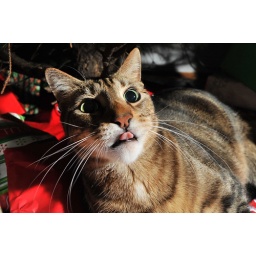
Photo taken of Wilbur under the tree at Christopher and Julie's house on December 21, 2009. Christopher Blunck/Blunck Photo